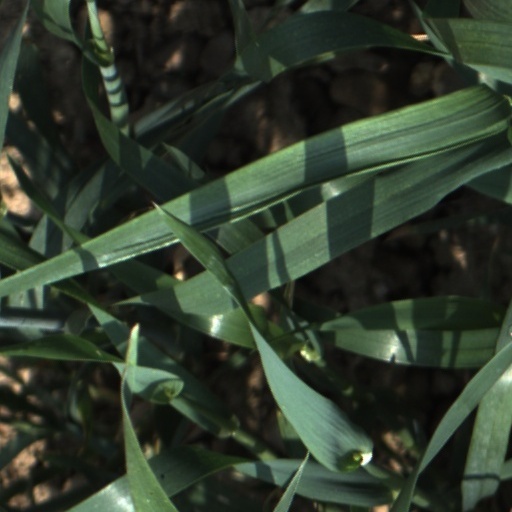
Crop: wheat